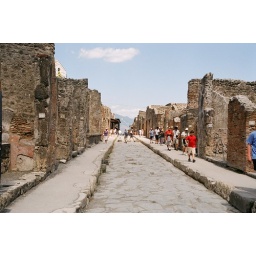
tourists walking on the pavement even though nothings used the roads in 2000 years